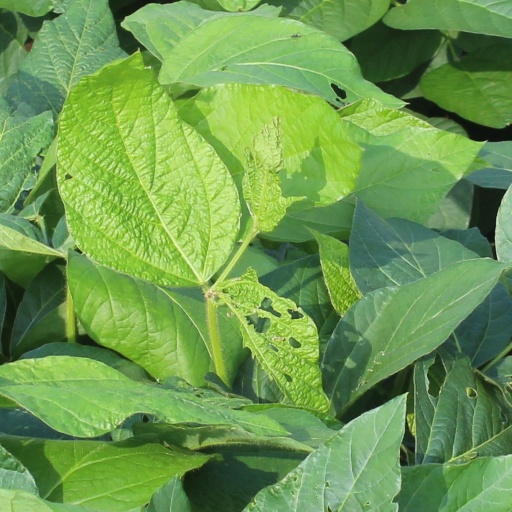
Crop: soybean